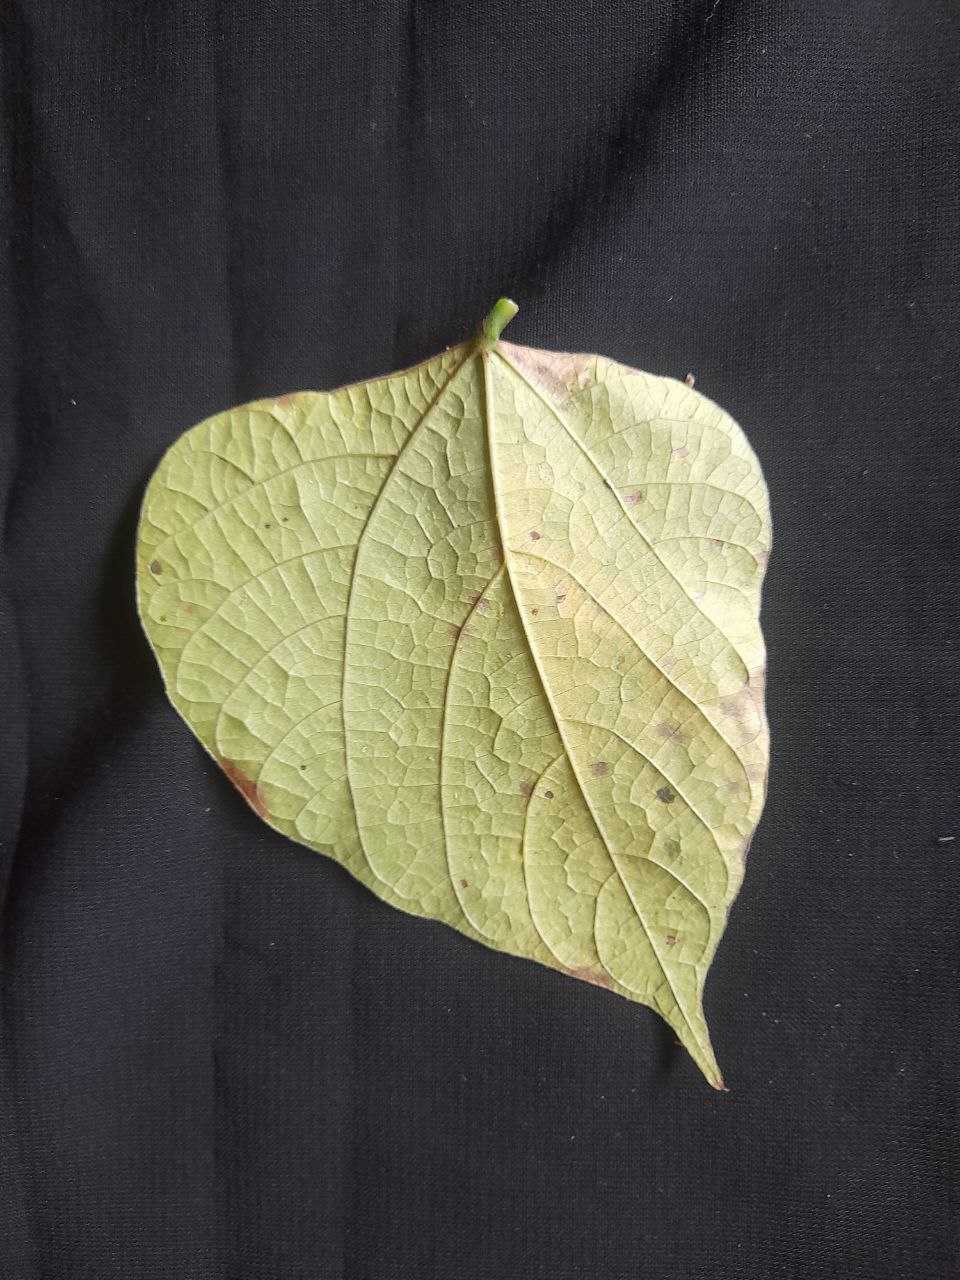
Crop: bean
Leaf condition: Rust